Ellis Simms

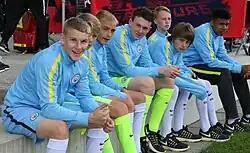
Simms (far right) pictured during his time at Manchester City in 2016.

Simms was born in Oldham, Greater Manchester. After playing for Blackburn Rovers and Manchester City as a youth, he signed for Everton at the age of 16. In July 2017, Simms won the golden boot at the CEE Cup in Czech Republic with six goals in four games. He turned professional in 2019.